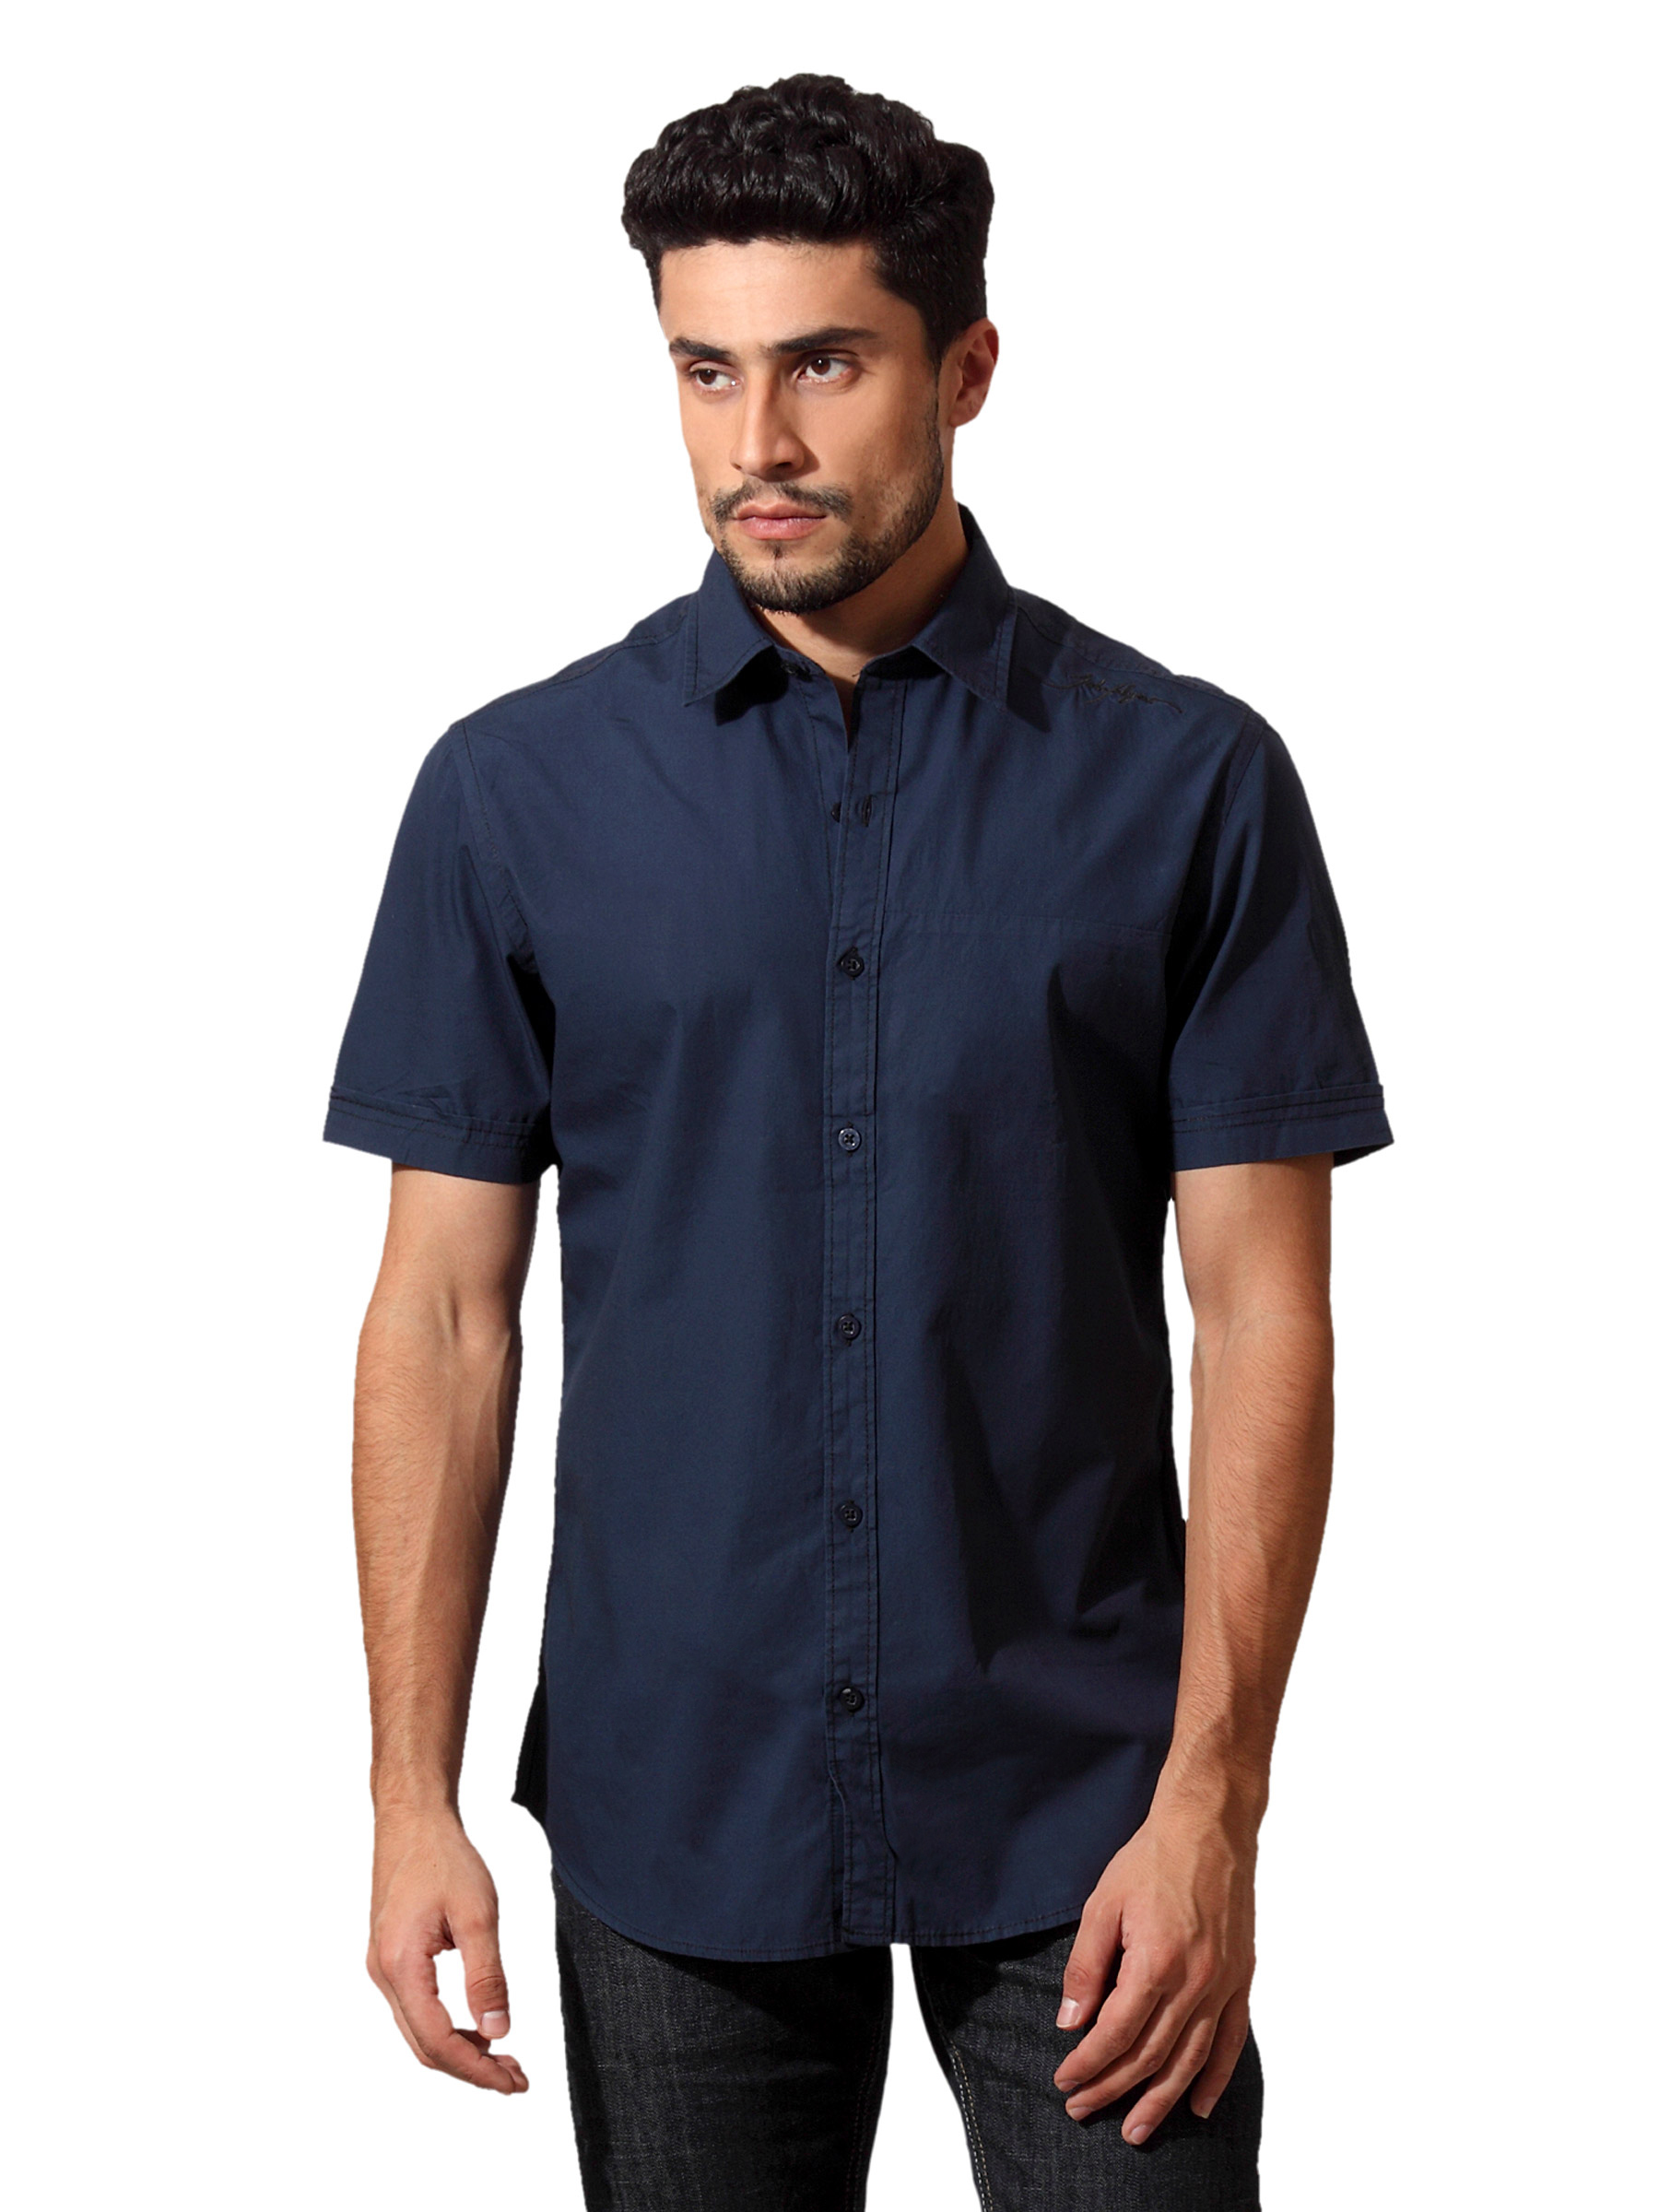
John Players Men Navy Blue Shirt
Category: Apparel / Topwear / Shirts
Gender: Men
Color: Navy Blue
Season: Summer 2012
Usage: Casual